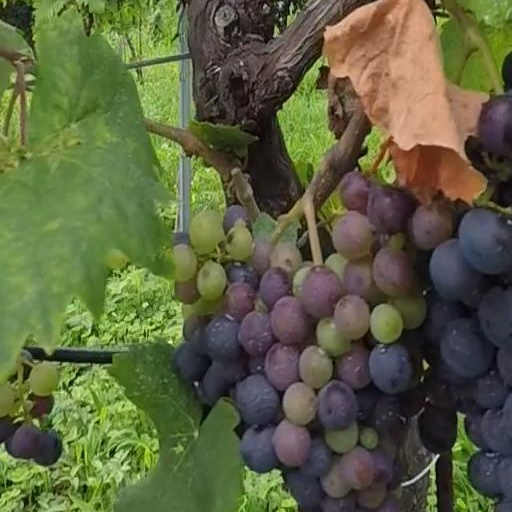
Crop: grape